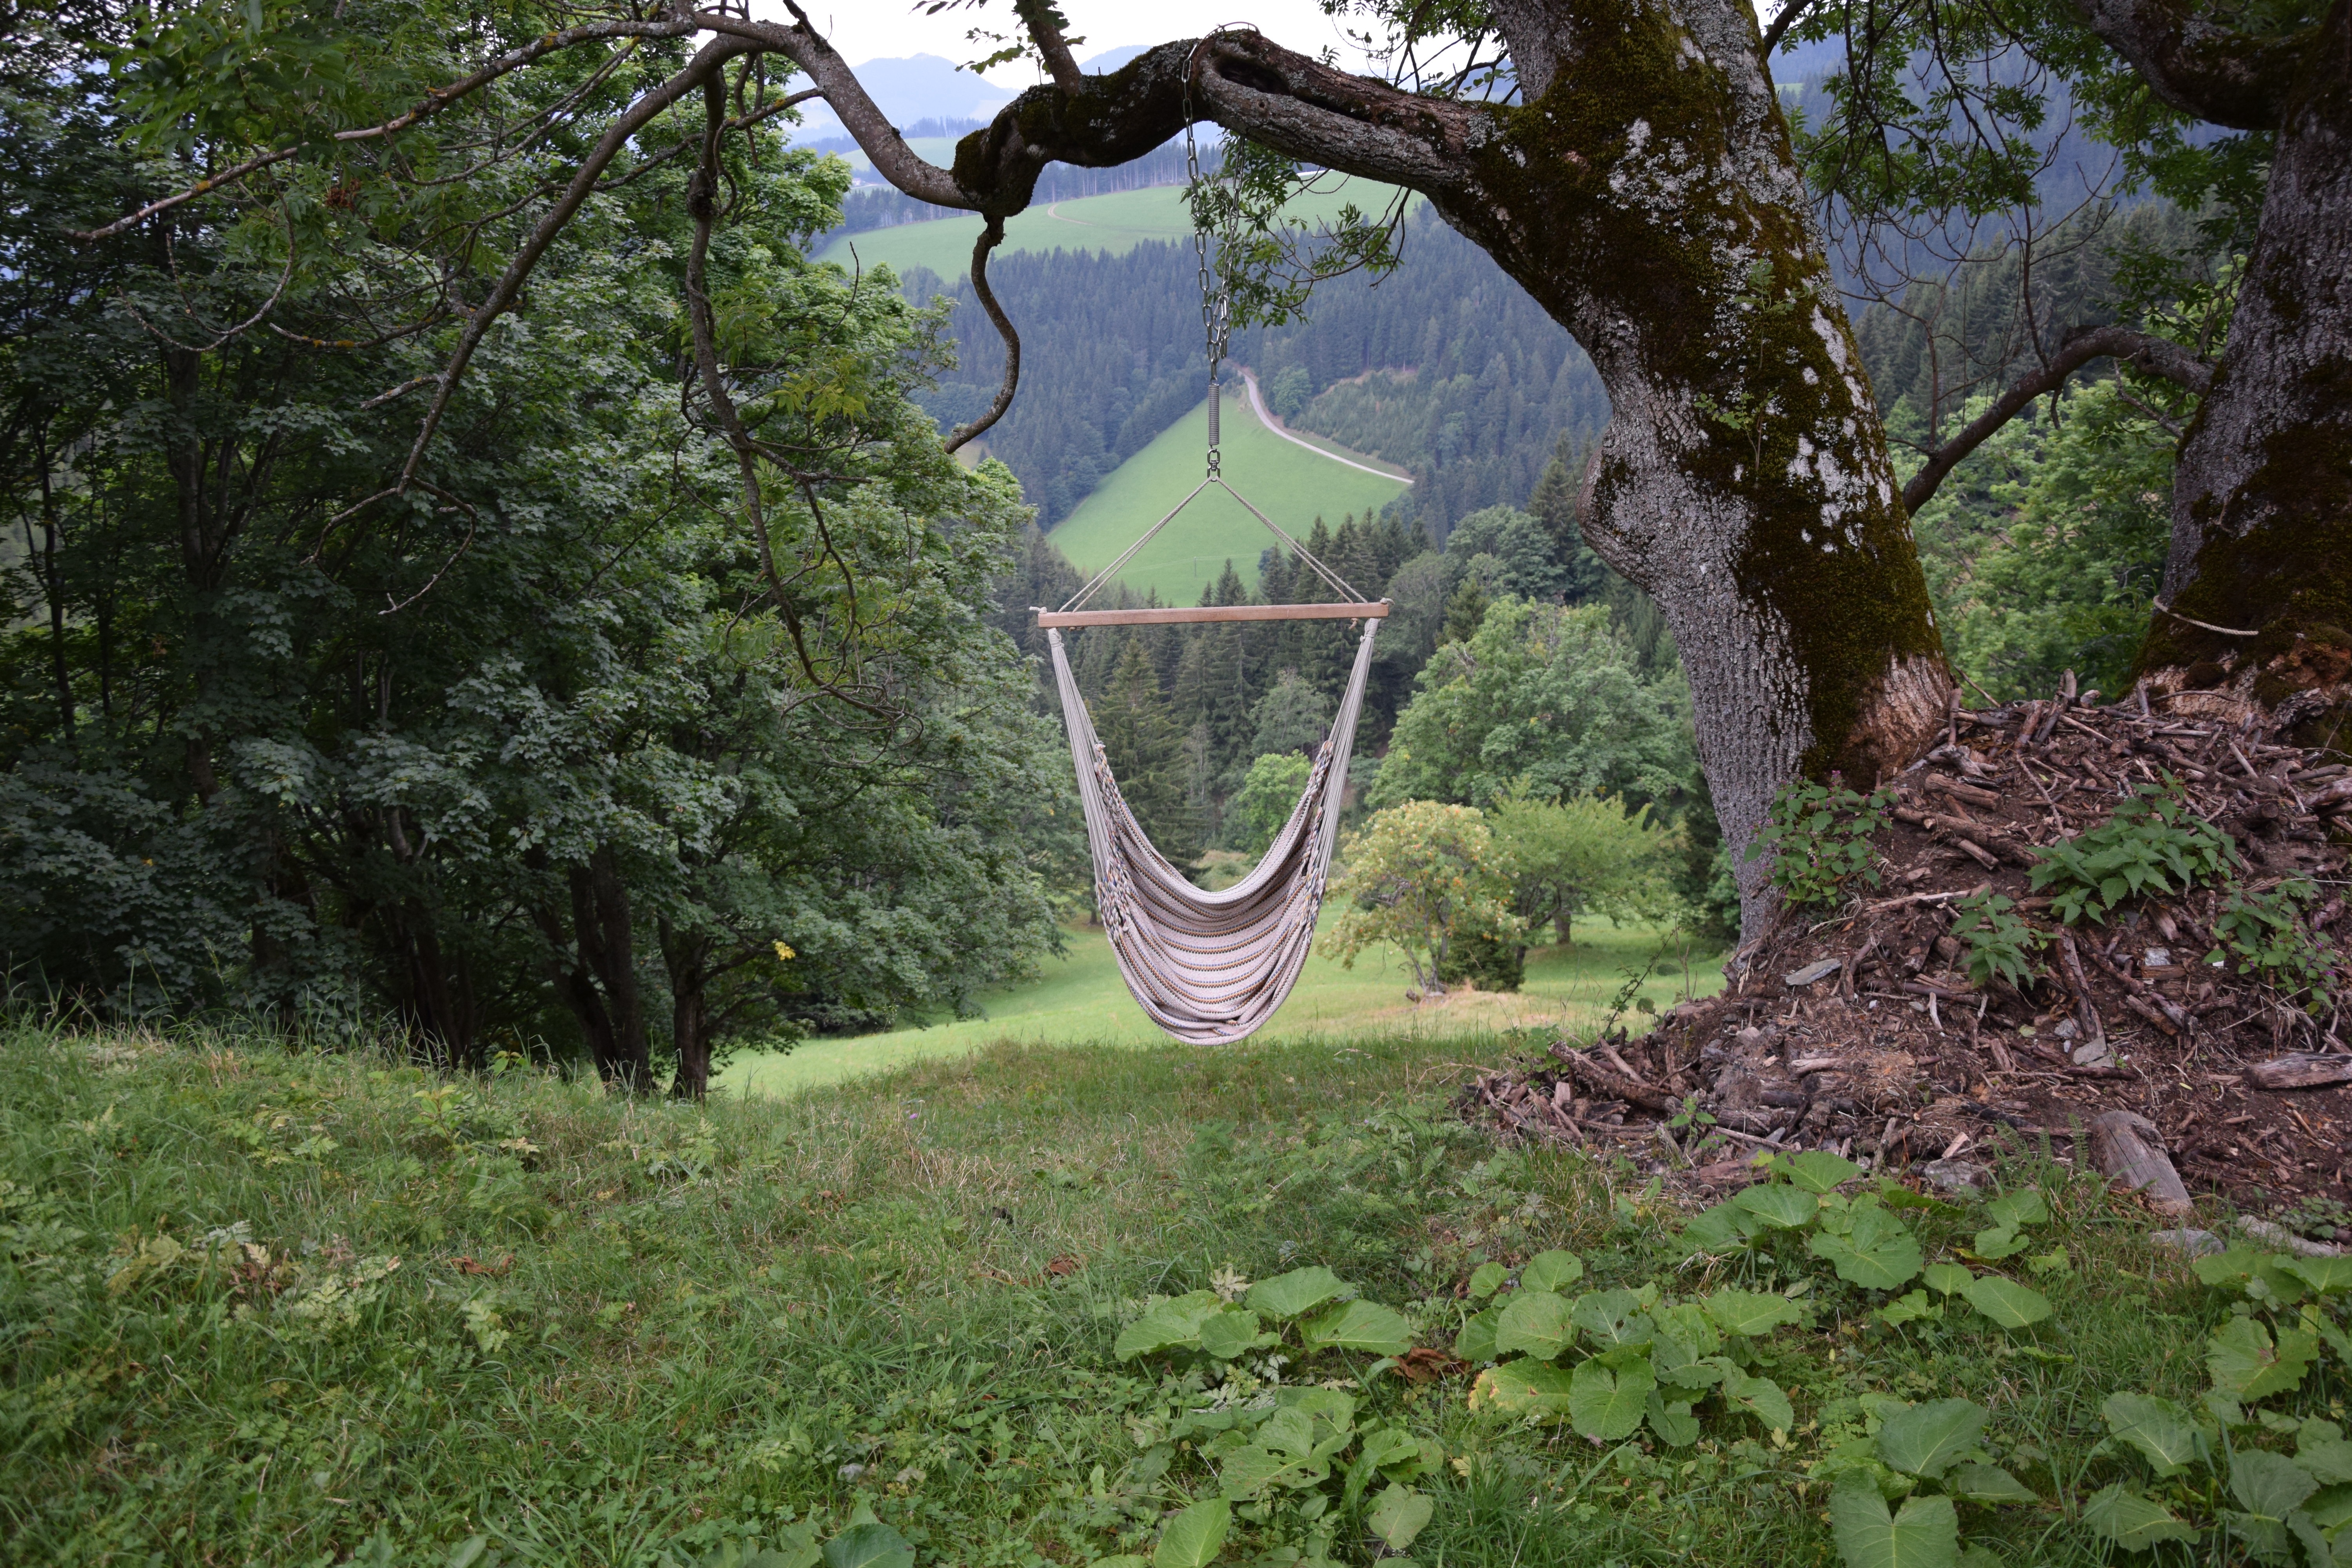
tree, nature, forest, blossom, plant, trail, meadow, flower, bloom, hut, idyllic, green, jungle, park, holiday, garden, hammock, rainforest, woodland, away, alm